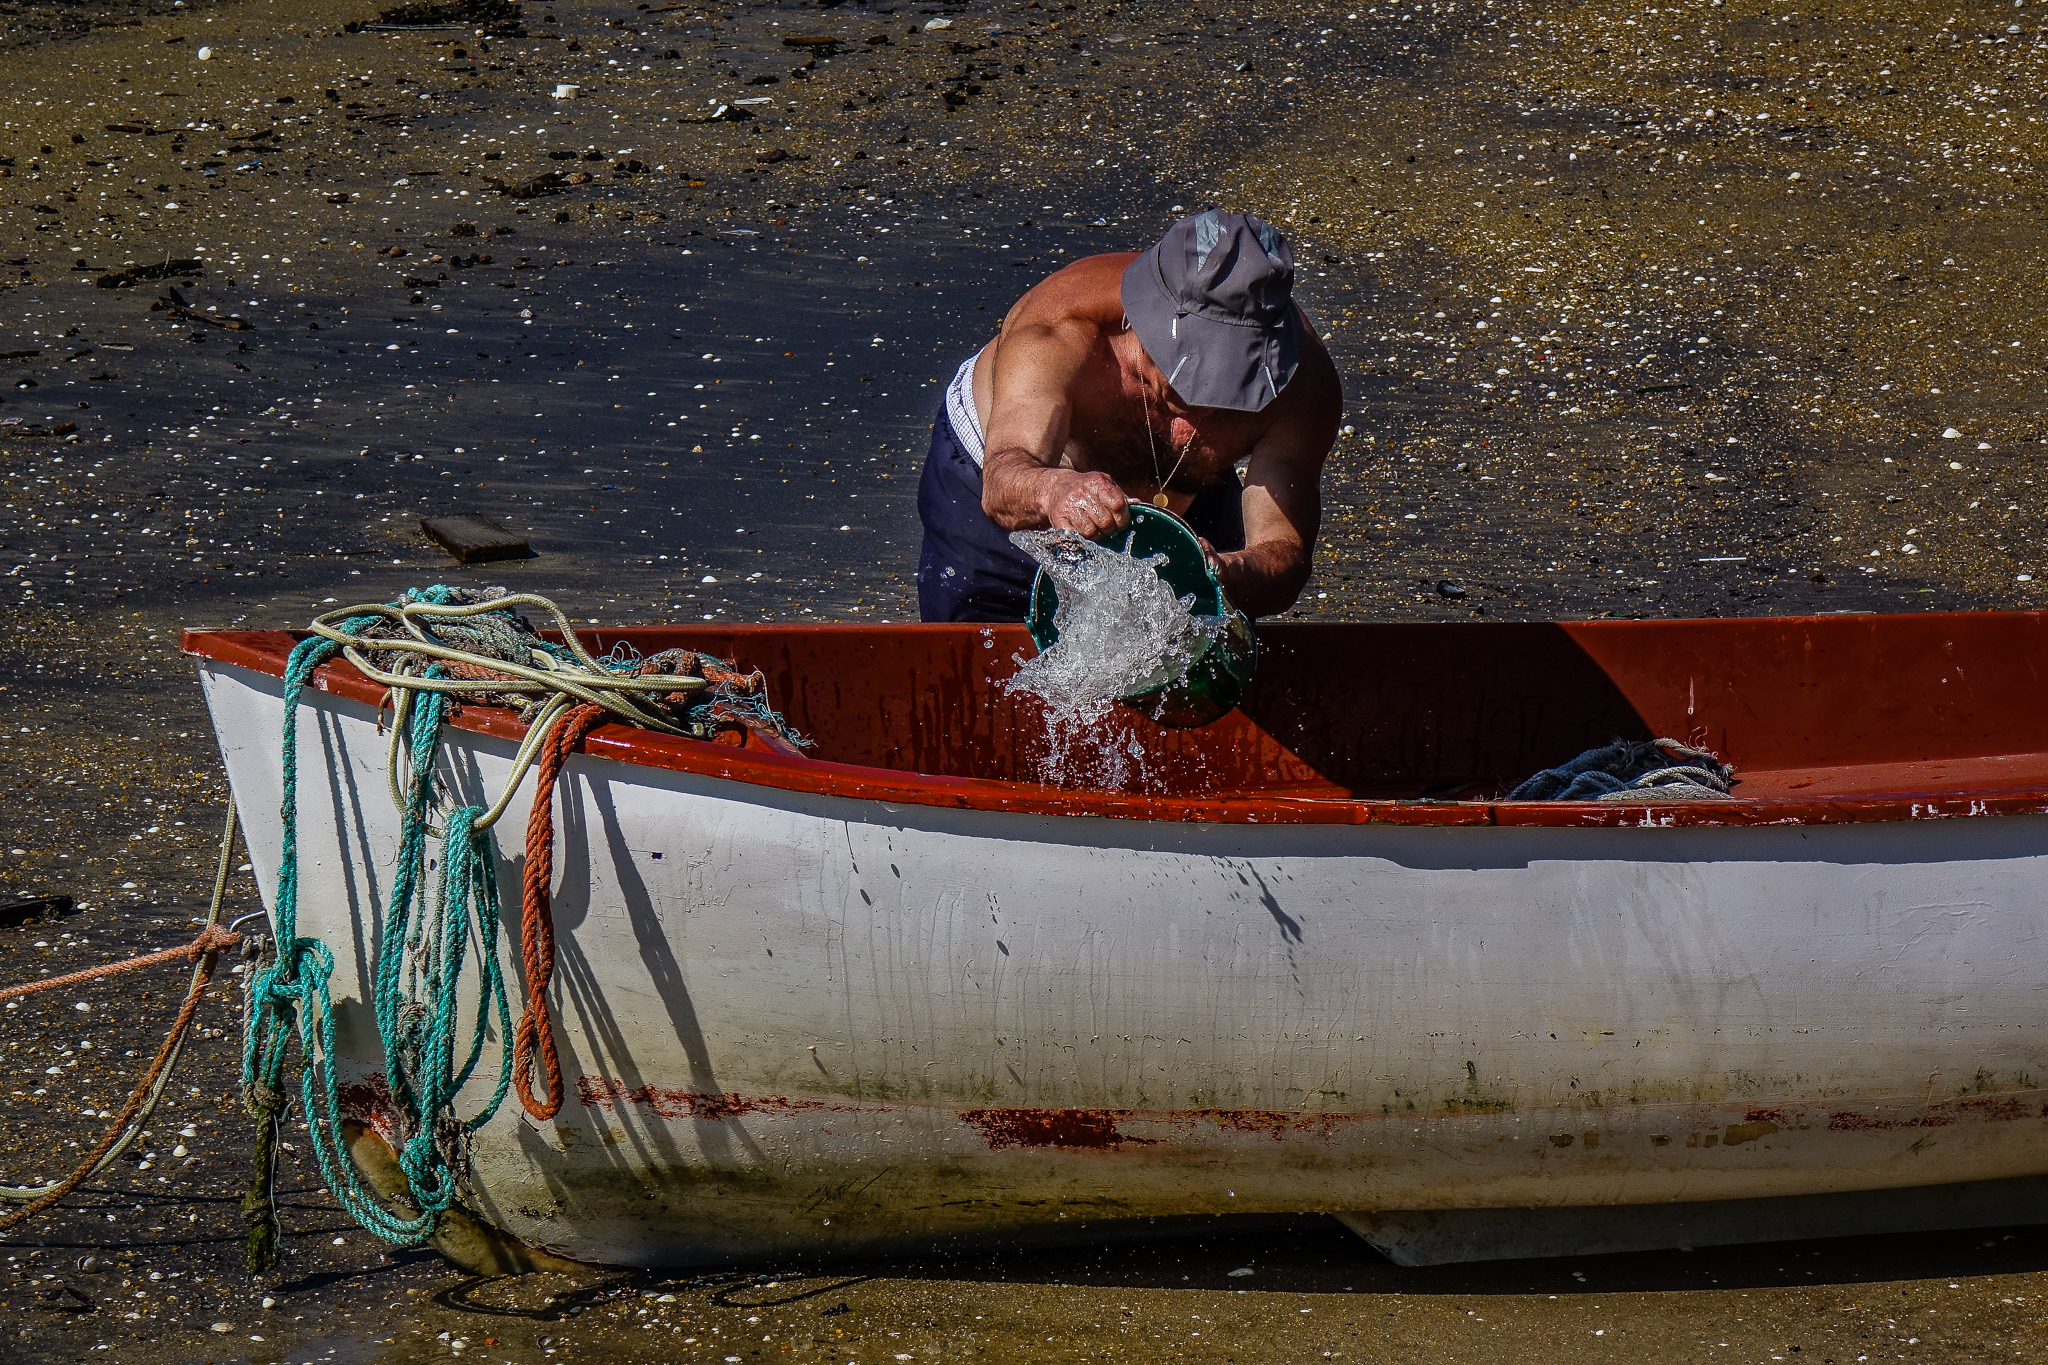
landscape, sea, water, boat, canoe, vehicle, waterway, spain, boating, galicia, pontevedra, paisajes, watercraft, espana, ggl1, gaby1, xovesphoto, sonyrx10, rx10, cangasdomorrazo, gphoto, xelodegalicia, gabrielcoru a, ald n, dinghy, watercraft rowing